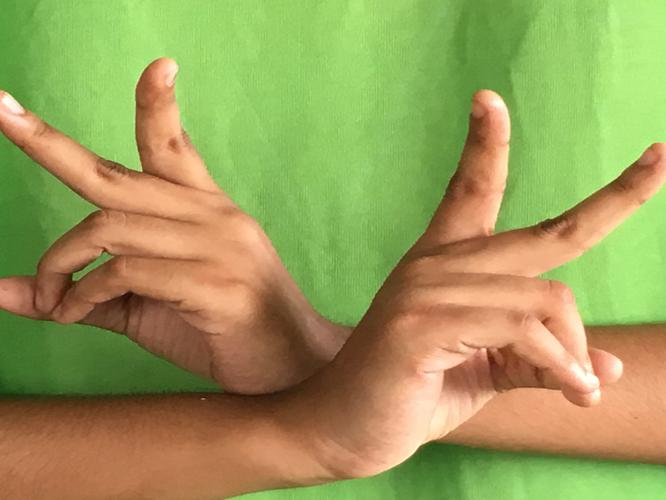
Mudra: Kartariswastika
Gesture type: double_hand